Washington metropolitan area

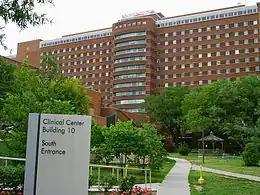
National Institutes of Health Clinical Center in Bethesda

The Washington metropolitan area has ranked as the highest-educated metropolitan area in the nation for four decades. As of the 2006–2008 American Community Survey, the three most educated places with 200,000 people or more in Washington–Arlington–Alexandria by bachelor's degree attainment (population 25 and over) are Arlington, Virginia (68.0%), Fairfax County, Virginia (58.8%), and Montgomery County, Maryland (56.4%). "Forbes" magazine stated in its 2008 "America's Best- And Worst-Educated Cities" report: "The D.C. area is less than half the size of L.A., but both cities have around 100,000 Ph.D.'s."